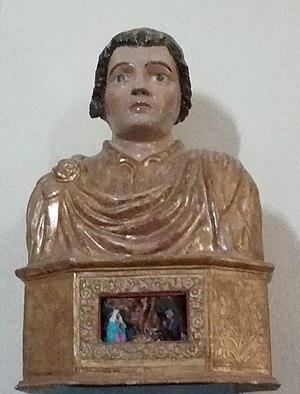
Buste de saint Quinis situé dans la chapelle de l'ermitage de Saint Quinis, Camps-la-source (Var) France
Quenin, en latin Quinidius, aussi appelé Quinis, Quiniz ou Quinide, était un religieux du haut Moyen Âge qui fut évêque de Vaison de 556 à 575.